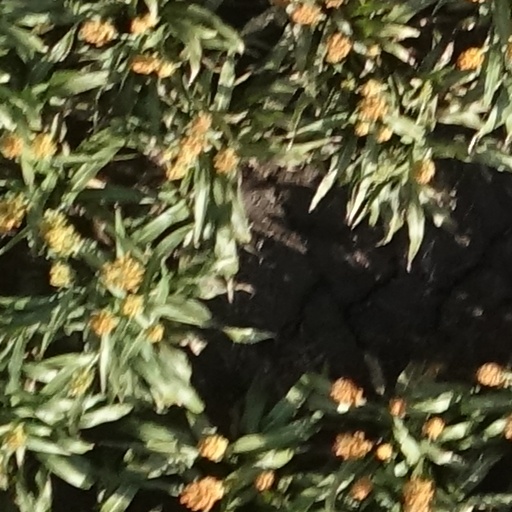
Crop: sorghum